Northwestern Wildcats

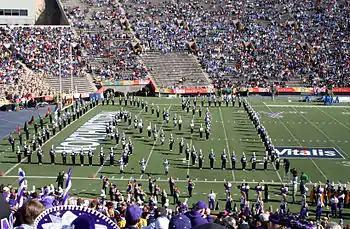
The Northwestern University "Wildcat" Marching Band forms the "Sculpted N" and performs "Go U Northwestern!" to close its pregame performance at the 2005 Sun Bowl under the direction of Daniel J. Farris.

The Northwestern Wildcats have several traditions relating to its athletics teams including the official chant, "Go U! NU!” and the Wildcats' fight song, "Go U! Northwestern!” A secondary fight song is "Rise Northwestern (Push on Song),” the final 4-measure tag (ending with a shouted "Go 'Cats!”) of which is often played after first downs. The alma mater is played by the Marching Band and sung by fans, students, and the team after each game. Victories by the football team are celebrated by lighting the face of the clock tower on south campus in Northwestern purple.